Dajbabe Monastery

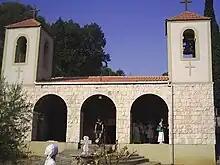
Entrance to the Monastery

The Dajbabe Monastery is a Serbian Orthodox Christian Monastery in Podgorica, Montenegro. It is located in a cave on Dajbabe hill ("Dajbabska gora"), which raises above Zeta valley (Zetska ravnica). The Dajbabe Monastery was dedicated to "Uspenje Bogorodice" or the Assumption of Mary, the monastery was founded in 1897. In the beginning, only the space of the cave was used as a sanctuary, with the plan to be expanded later with chapels. The visible part of the church is situated outside the cave, depicting a spacious entrance porch with two belfries. The Dajbabe Monastery also possesses a reliquary with the relics of St. Simeon Dajbabe.